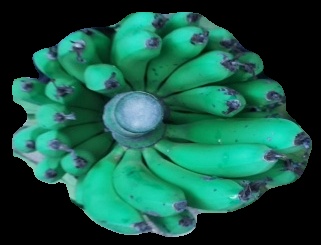
Variety: pachbale
Grade: grade2